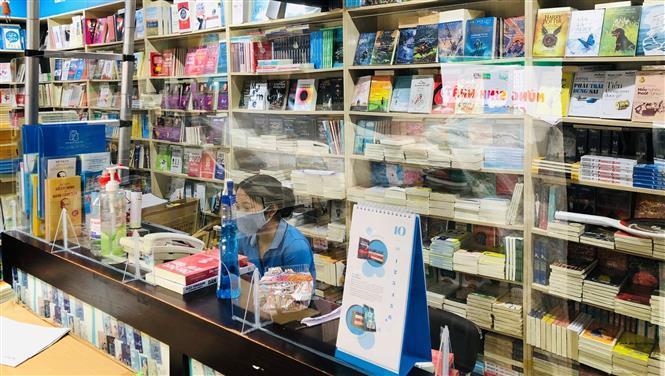
ở trong quầy có sự xuất hiện của một cô gái